Mae On district

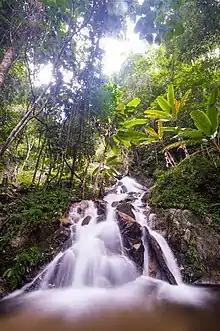
Mae Kampong waterfall

The minor district ("king amphoe") was created on 30 April 1994, when six "tambons" were split off from San Kamphaeng district.